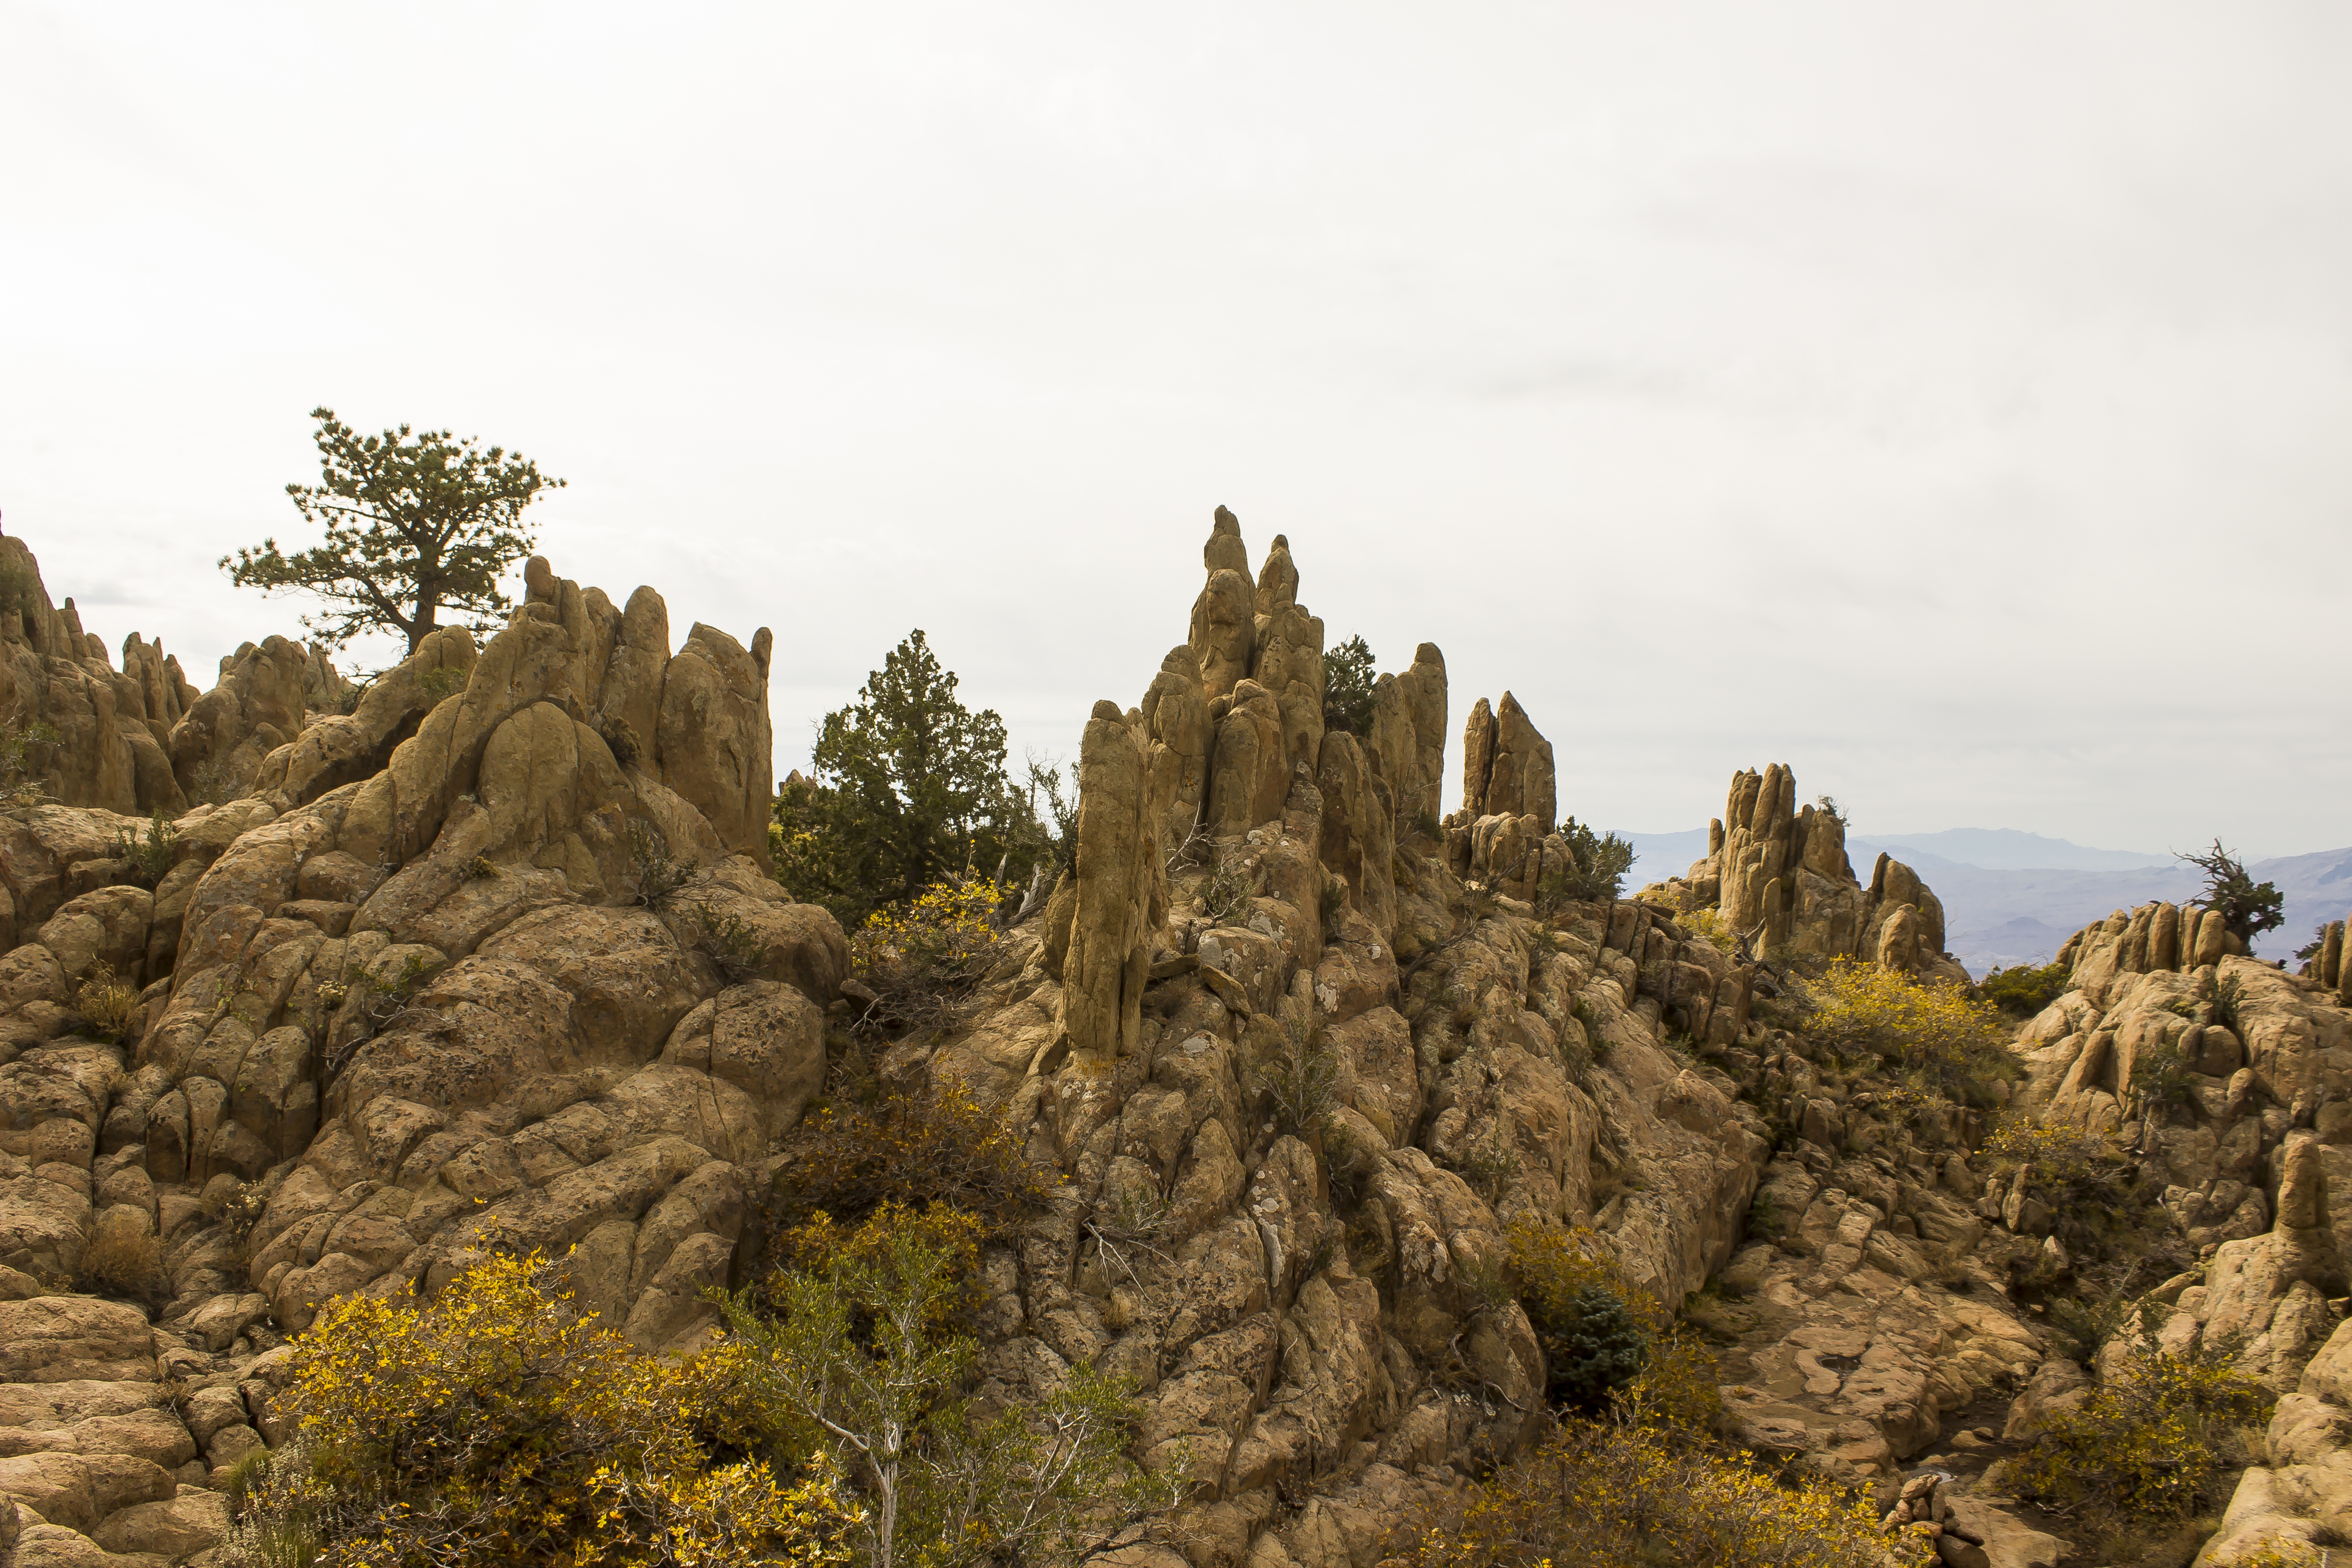
landscape, tree, nature, outdoor, rock, wilderness, mountain, hiking, hill, adventure, peak, valley, stone, travel, formation, hike, park, terrain, material, mountain landscape, rocks, geology, mountains, badlands, nature landscape, climbing mountain, natural environment, mountainous landforms